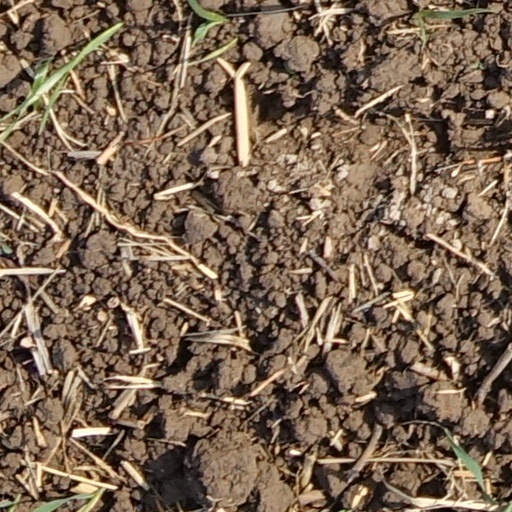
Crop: wheat